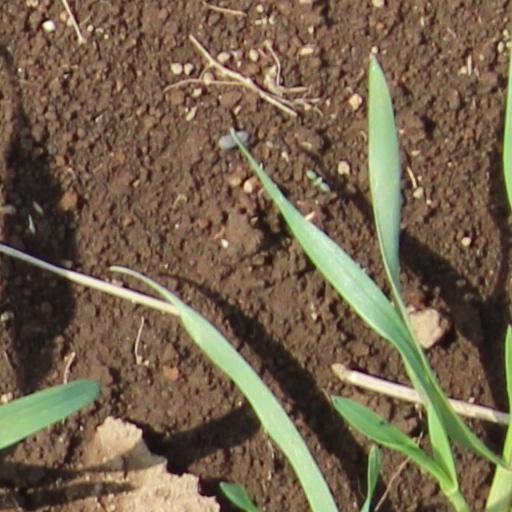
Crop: wheat